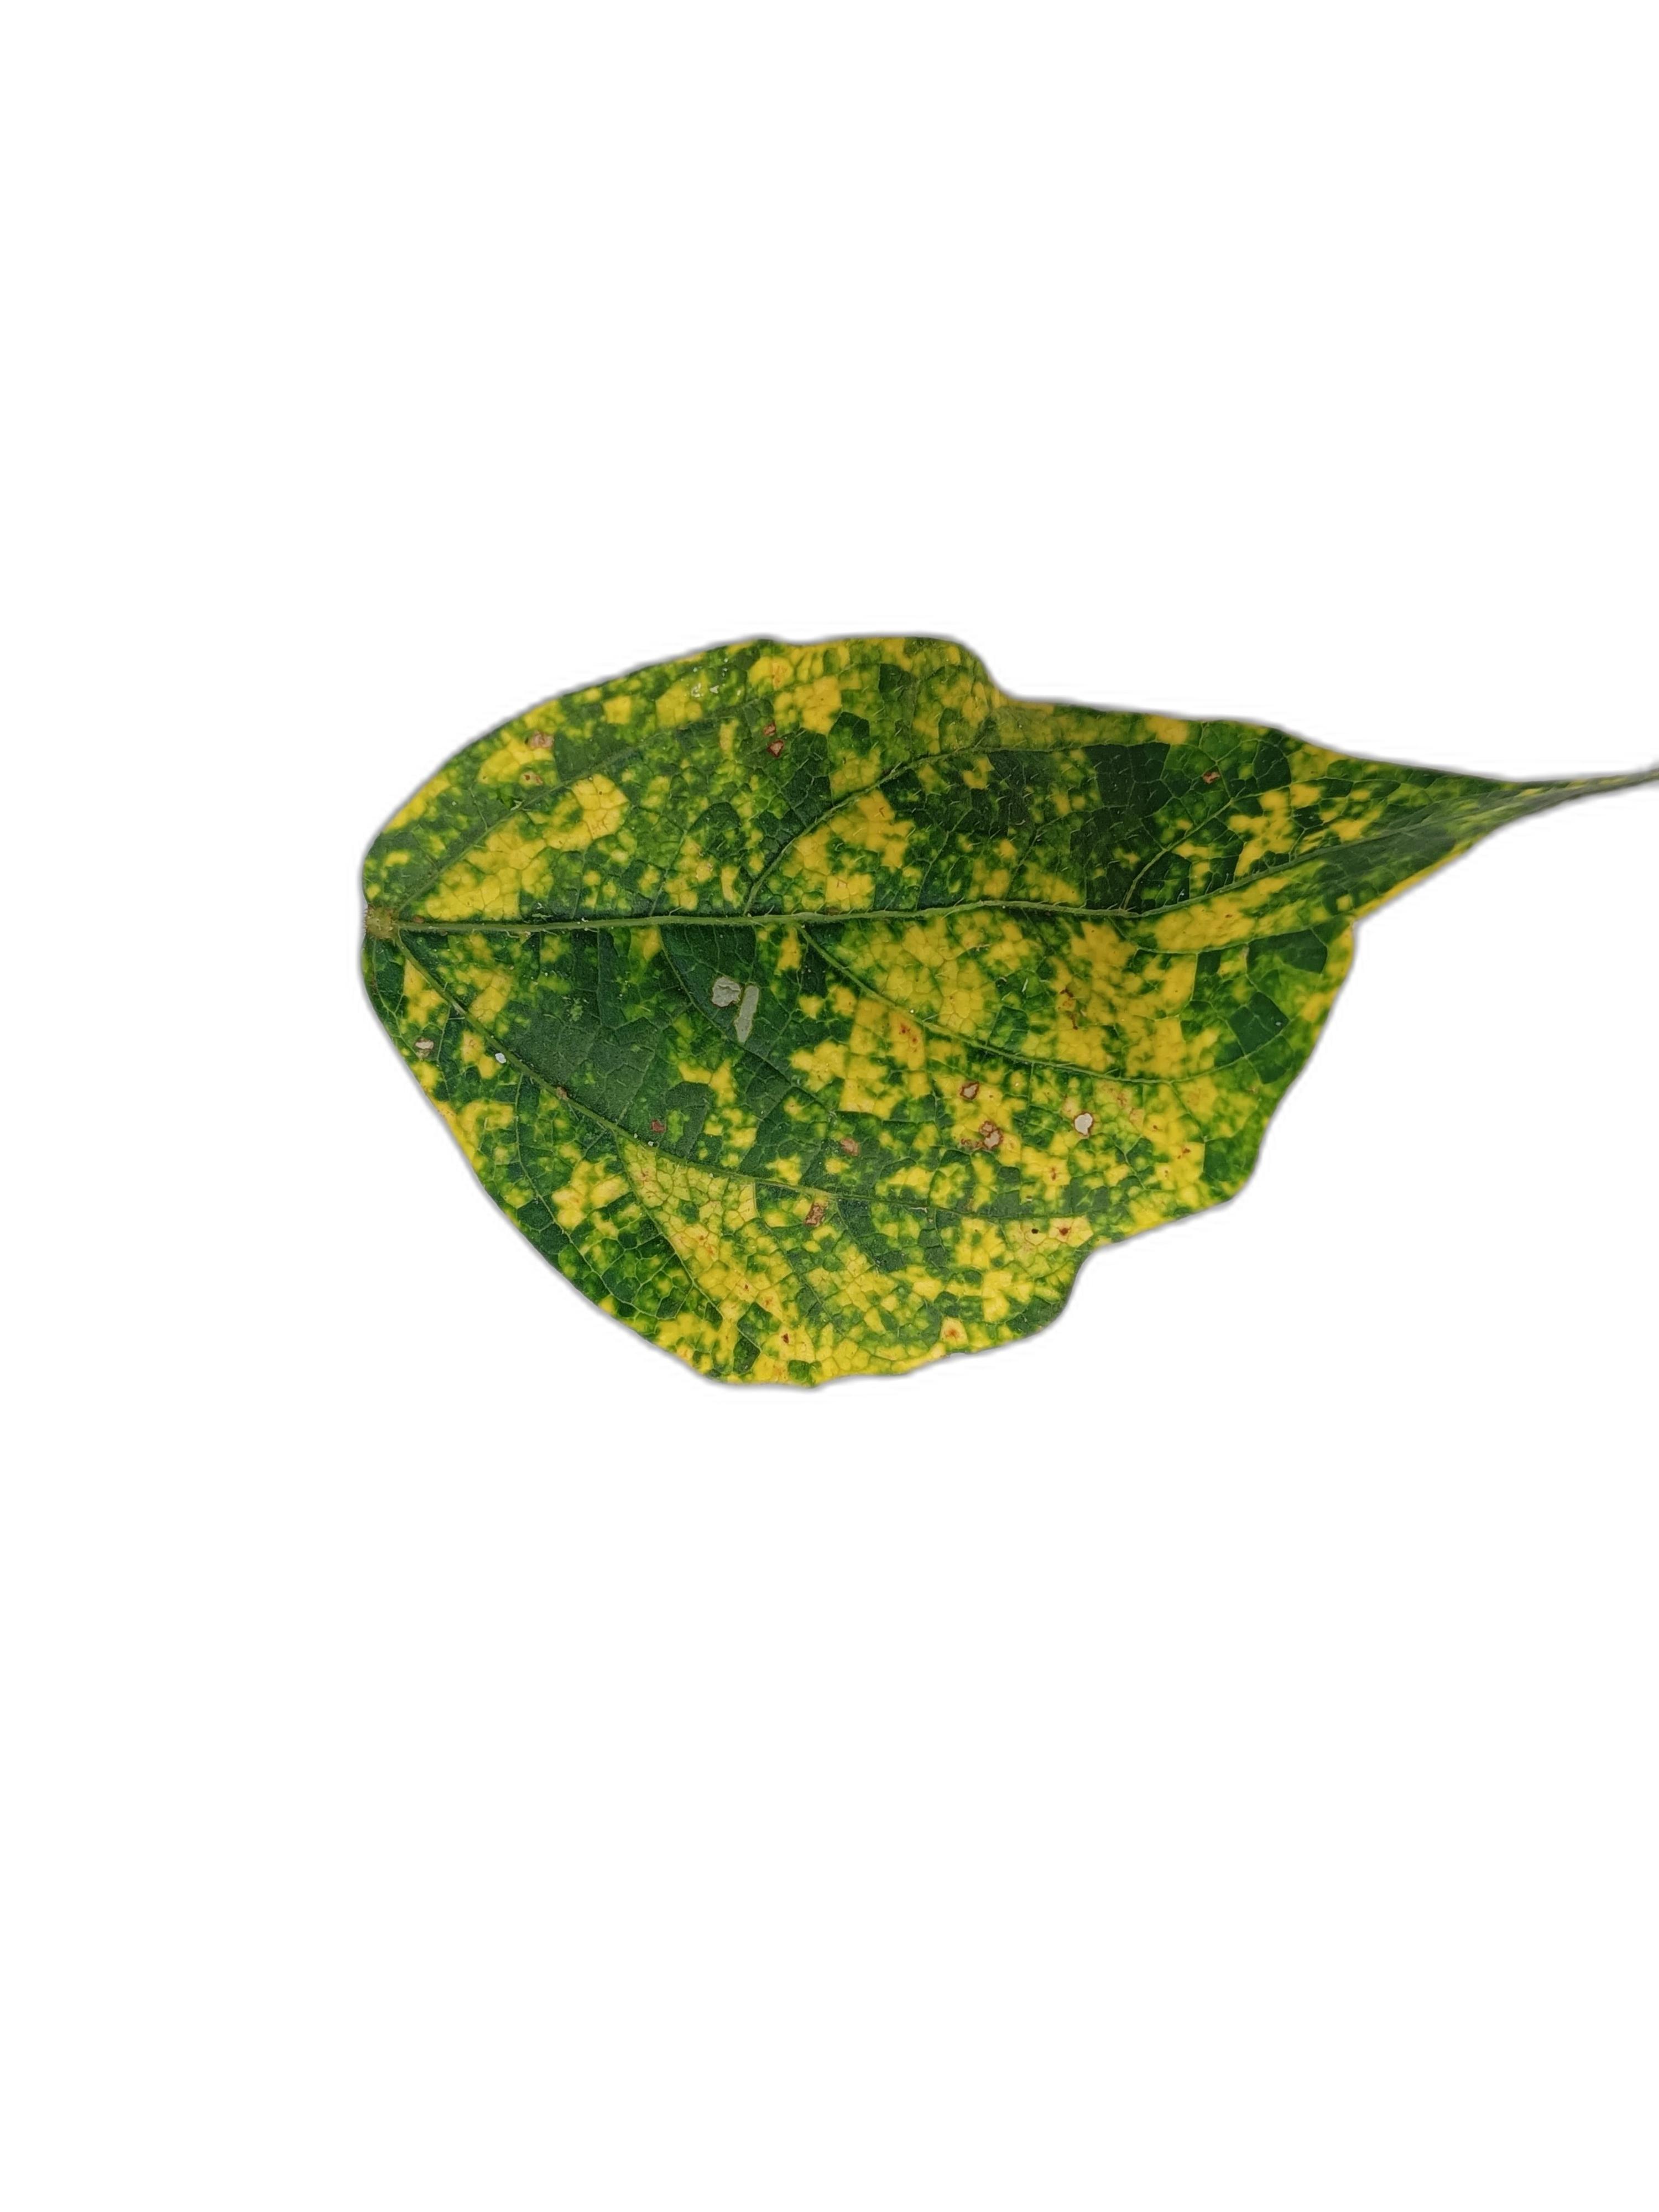
Label: Yellow Mosaic